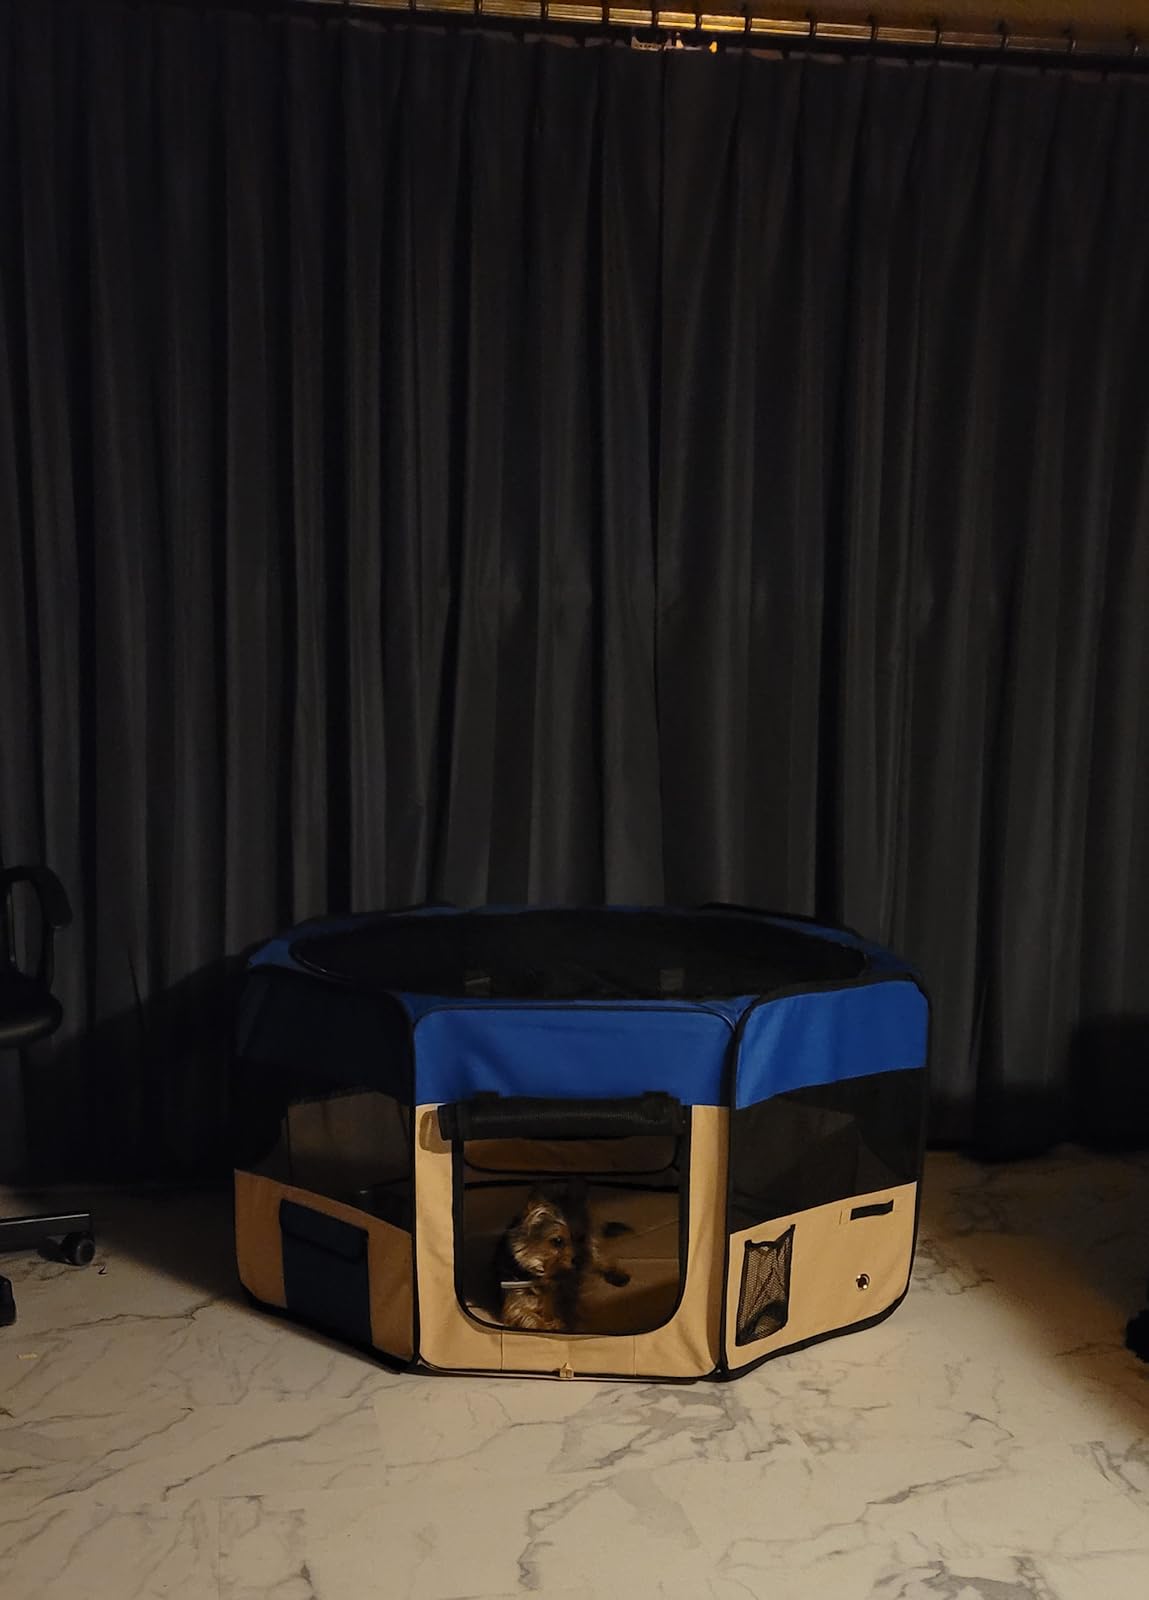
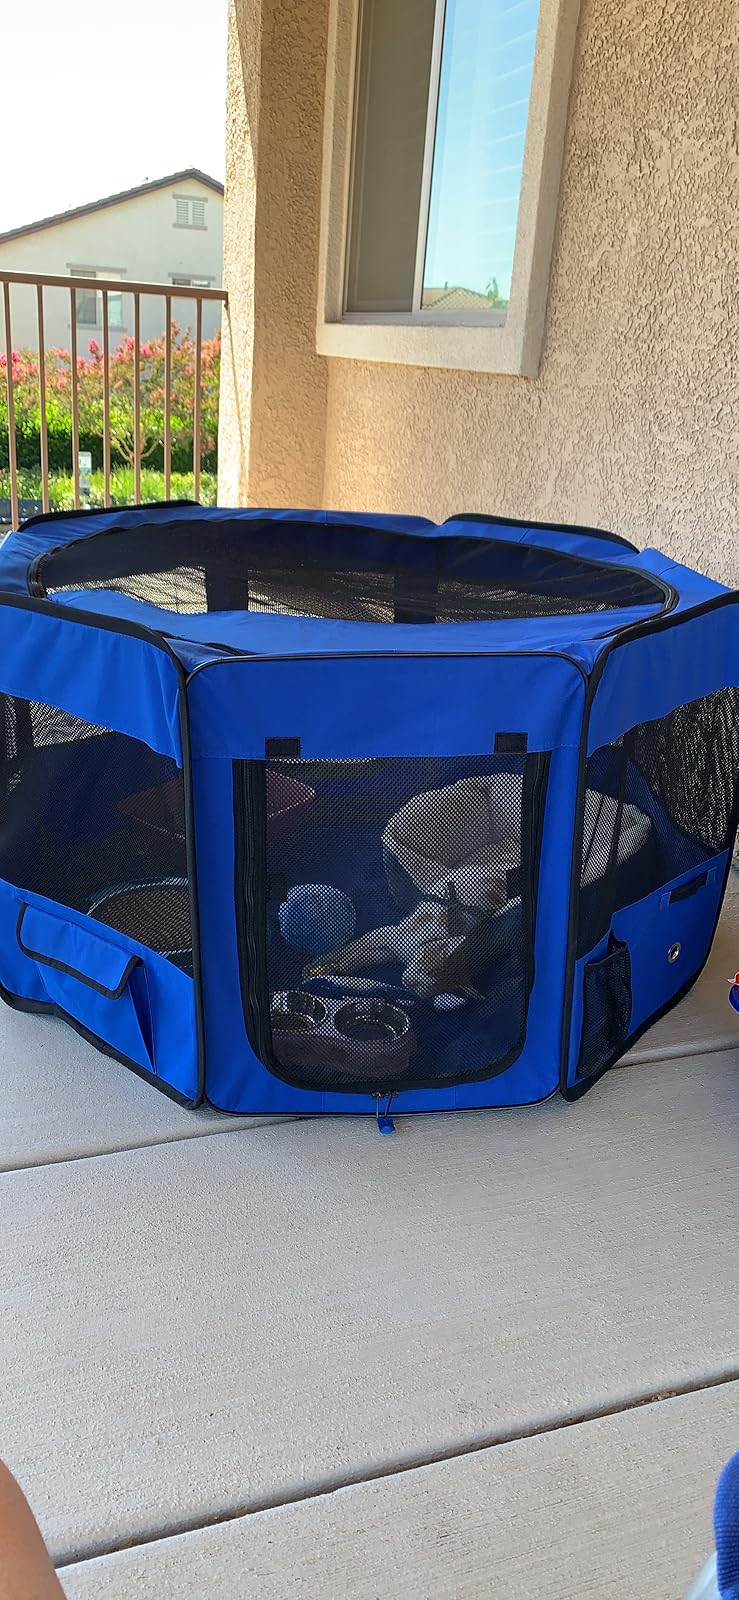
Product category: items_kennel
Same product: no